Paik Ji-ah

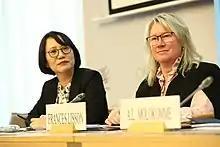
Paik Ji-ah (left)

Paik Ji-ah (born 1 January 1963) is South Korean Ambassador to United Nations and the other international organizations in Geneva. She was previously the president of the Institute of Foreign Affairs and National Security of the Korea National Diplomatic Academy, South Korea. She is the first woman to be appointed to a deputy minister-level post in the South Korean Foreign Ministry.